Rosoboronexport

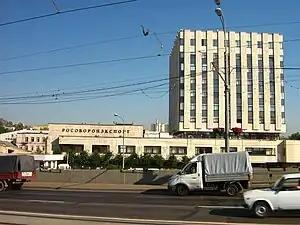
H eadquarters of Rosoboronexport at 27 Stromynka, Moscow

JSC Rosoboronexport (ROE; , "Rosoboroneksport") is the sole state intermediary agency for Russia's exports/imports of defense-related and dual use products, technologies and services. The Rosoboronexport Federal State Unitary Enterprise (FSUE) was set up in 2000 by a Decree of the President of Russia and is charged with implementation of the policy of the State in the area of military-technical cooperation between Russia and foreign countries. In 2007, the enterprise was re-registered as Rosoboronexport Open joint-stock company (OJSC). In 2011, Rostekhnologii non-profit state corporation acquired 100% of Rosoboronexport OJSC.